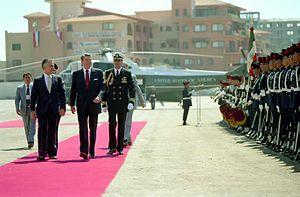
Miguel de la Madrid Hurtado, né le 12 décembre 1934 à Colima, Mexique, mort le 1ᵉʳ avril 2012, est un homme politique mexicain, président de la République de 1982 à 1988. Durant sa présidence, le Mexique a connu une crise économique, un grand tremblement de terre et la Coupe du monde de football 1986.